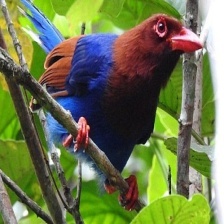
Species: SRI LANKA BLUE MAGPIE
Scientific name: UROCISSA ORNATA
ImageNet parent category: magpie